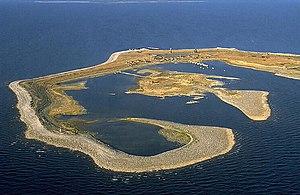
Le phare de Malören est un phare situé sur l'île de Malören, appartenant à la commune de Kalix, dans le comté de Norrbotten.